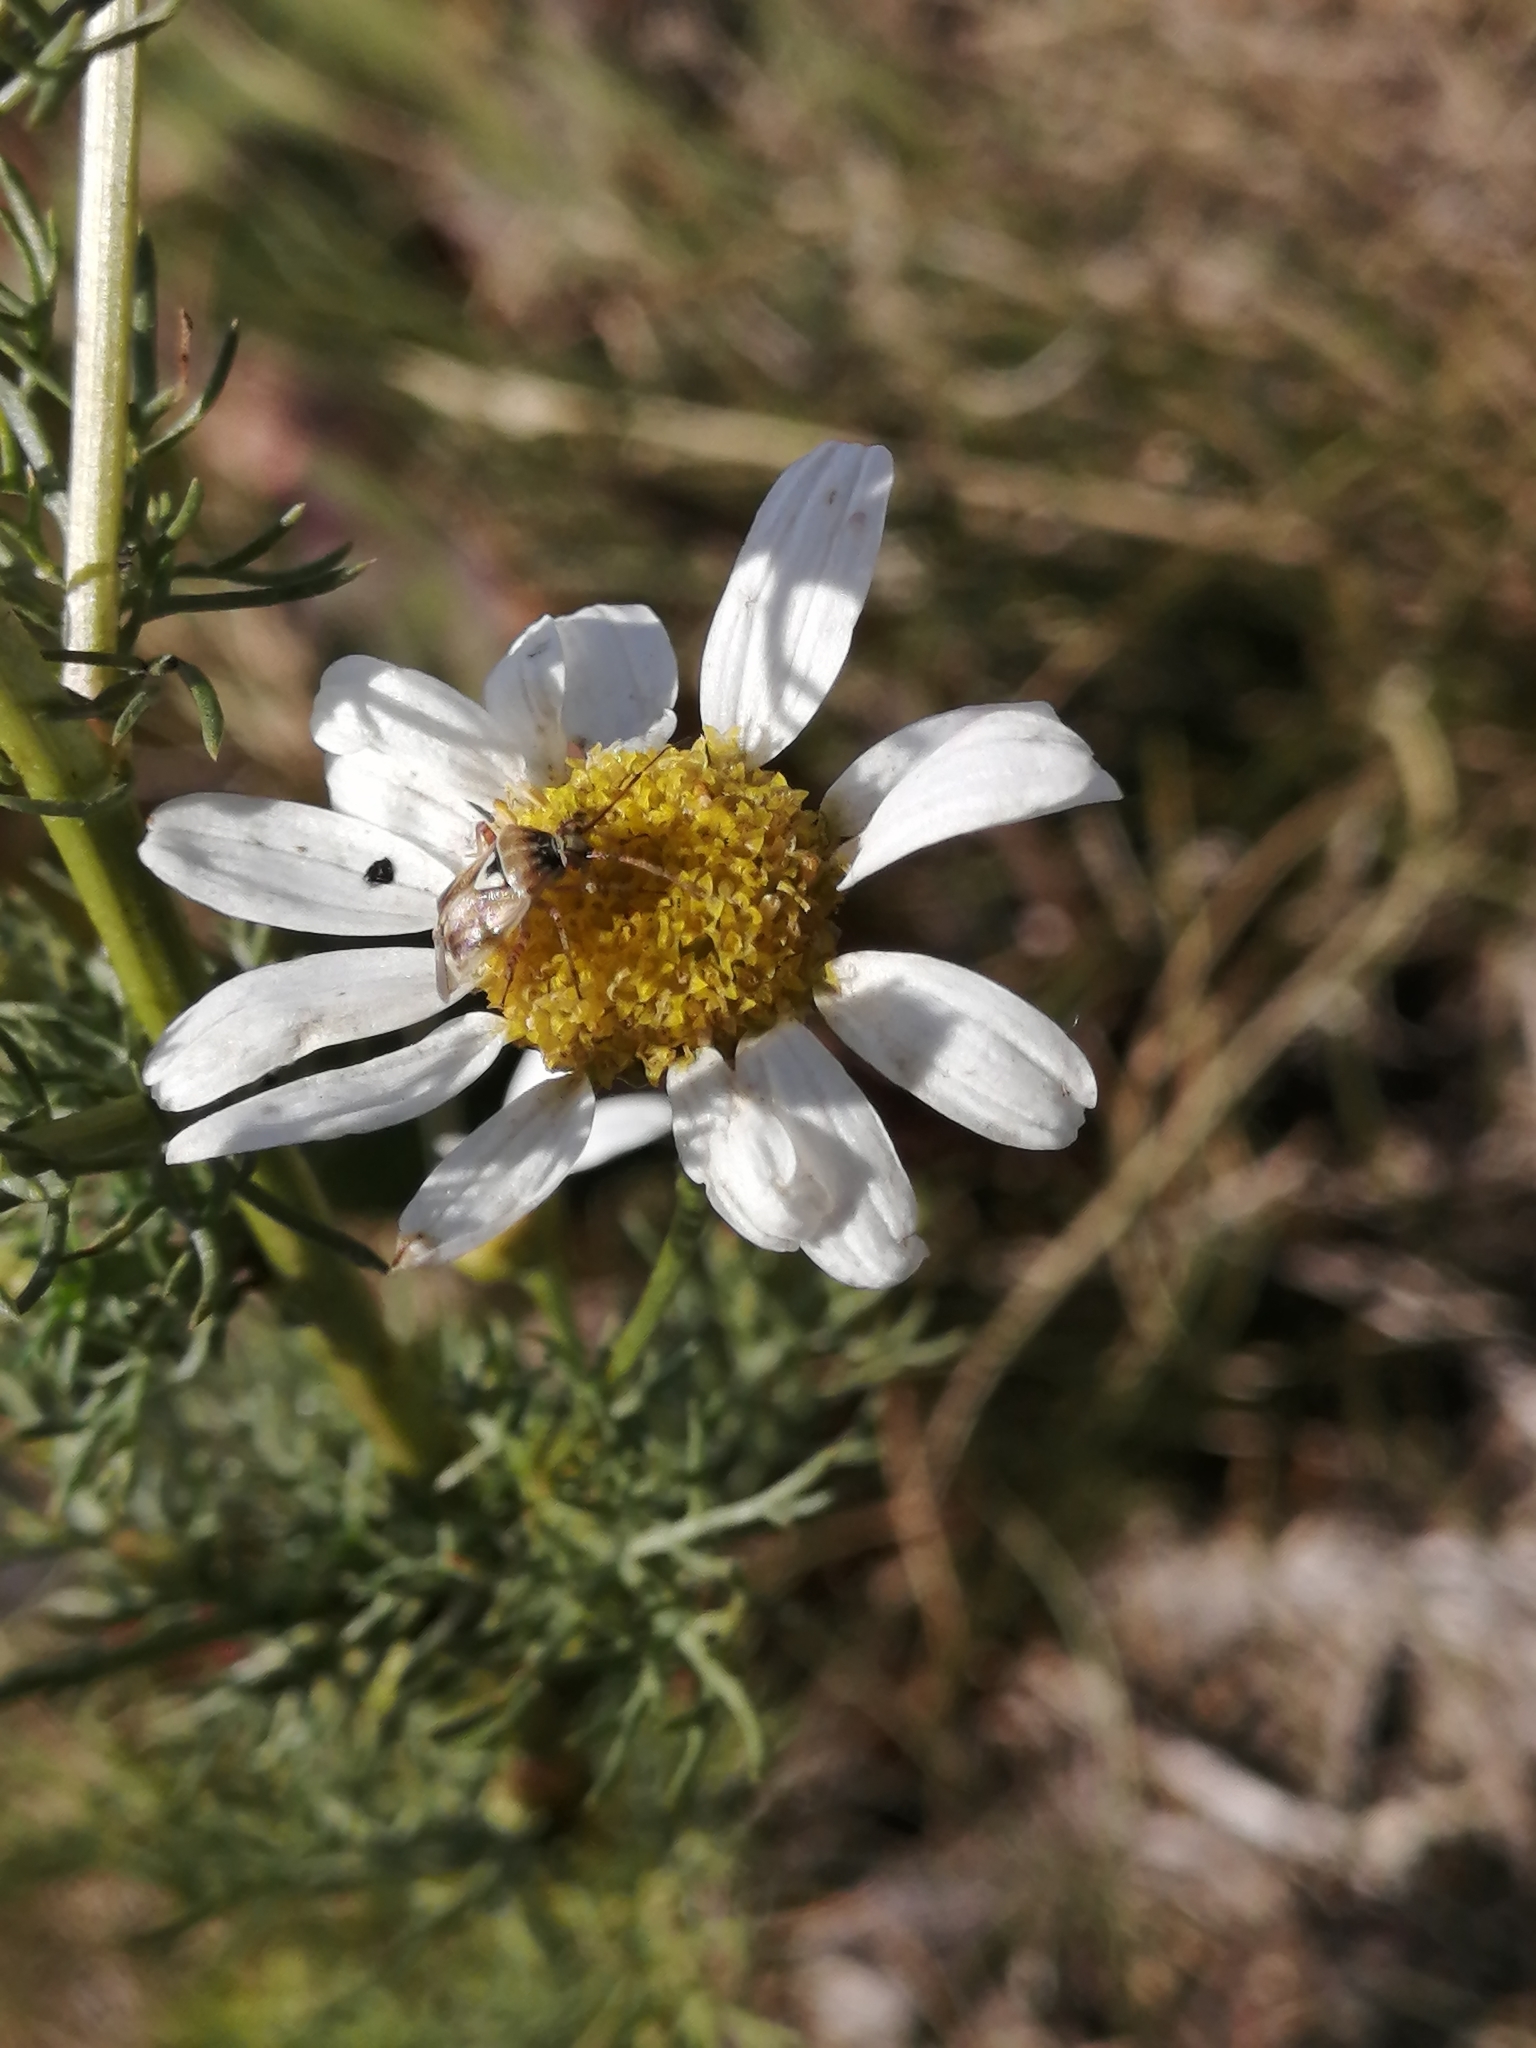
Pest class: lygus_bug